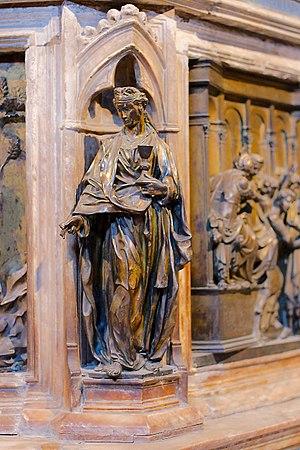
Le dépôt de la foi est, dans la Tradition du christianisme, l'ensemble des enseignements professés par Jésus-Christ et transmis par ses apôtres. Il réunit les vérités immuables contenues dans la Révélation et représente la quintessence de la foi chrétienne. Ses fondements sont l'Écriture et la Tradition.